Longboat Key, Florida

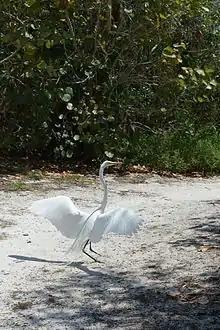
White heron in the Durante Community Park on Longboat Key

In 1959, the Arvida Corporation created by Arthur Vining Davis purchased 2,000 acres, which included the southern half of Longboat Key, a majority of Lido Key, along with Bird Key, Otter Key, and Coon Key, at a price of $13.5 million. It was expected that the population would be increased by 12,000 extra residents. Some of the land purchased would come from John Ringling North, and on his Longboat Key land included the unfinished Ritz-Carlton Hotel. There was a proposal in 1962 by a Sarasota realtor to finish its construction and make it into a convention site for Sarasota. However, Arvida had no interest in either selling or attempting to finish the hotel. The hotel was torn down between December 1963 and January 1964. Debris from the demolished hotel would be used as fill for the city's civic center and City Island.